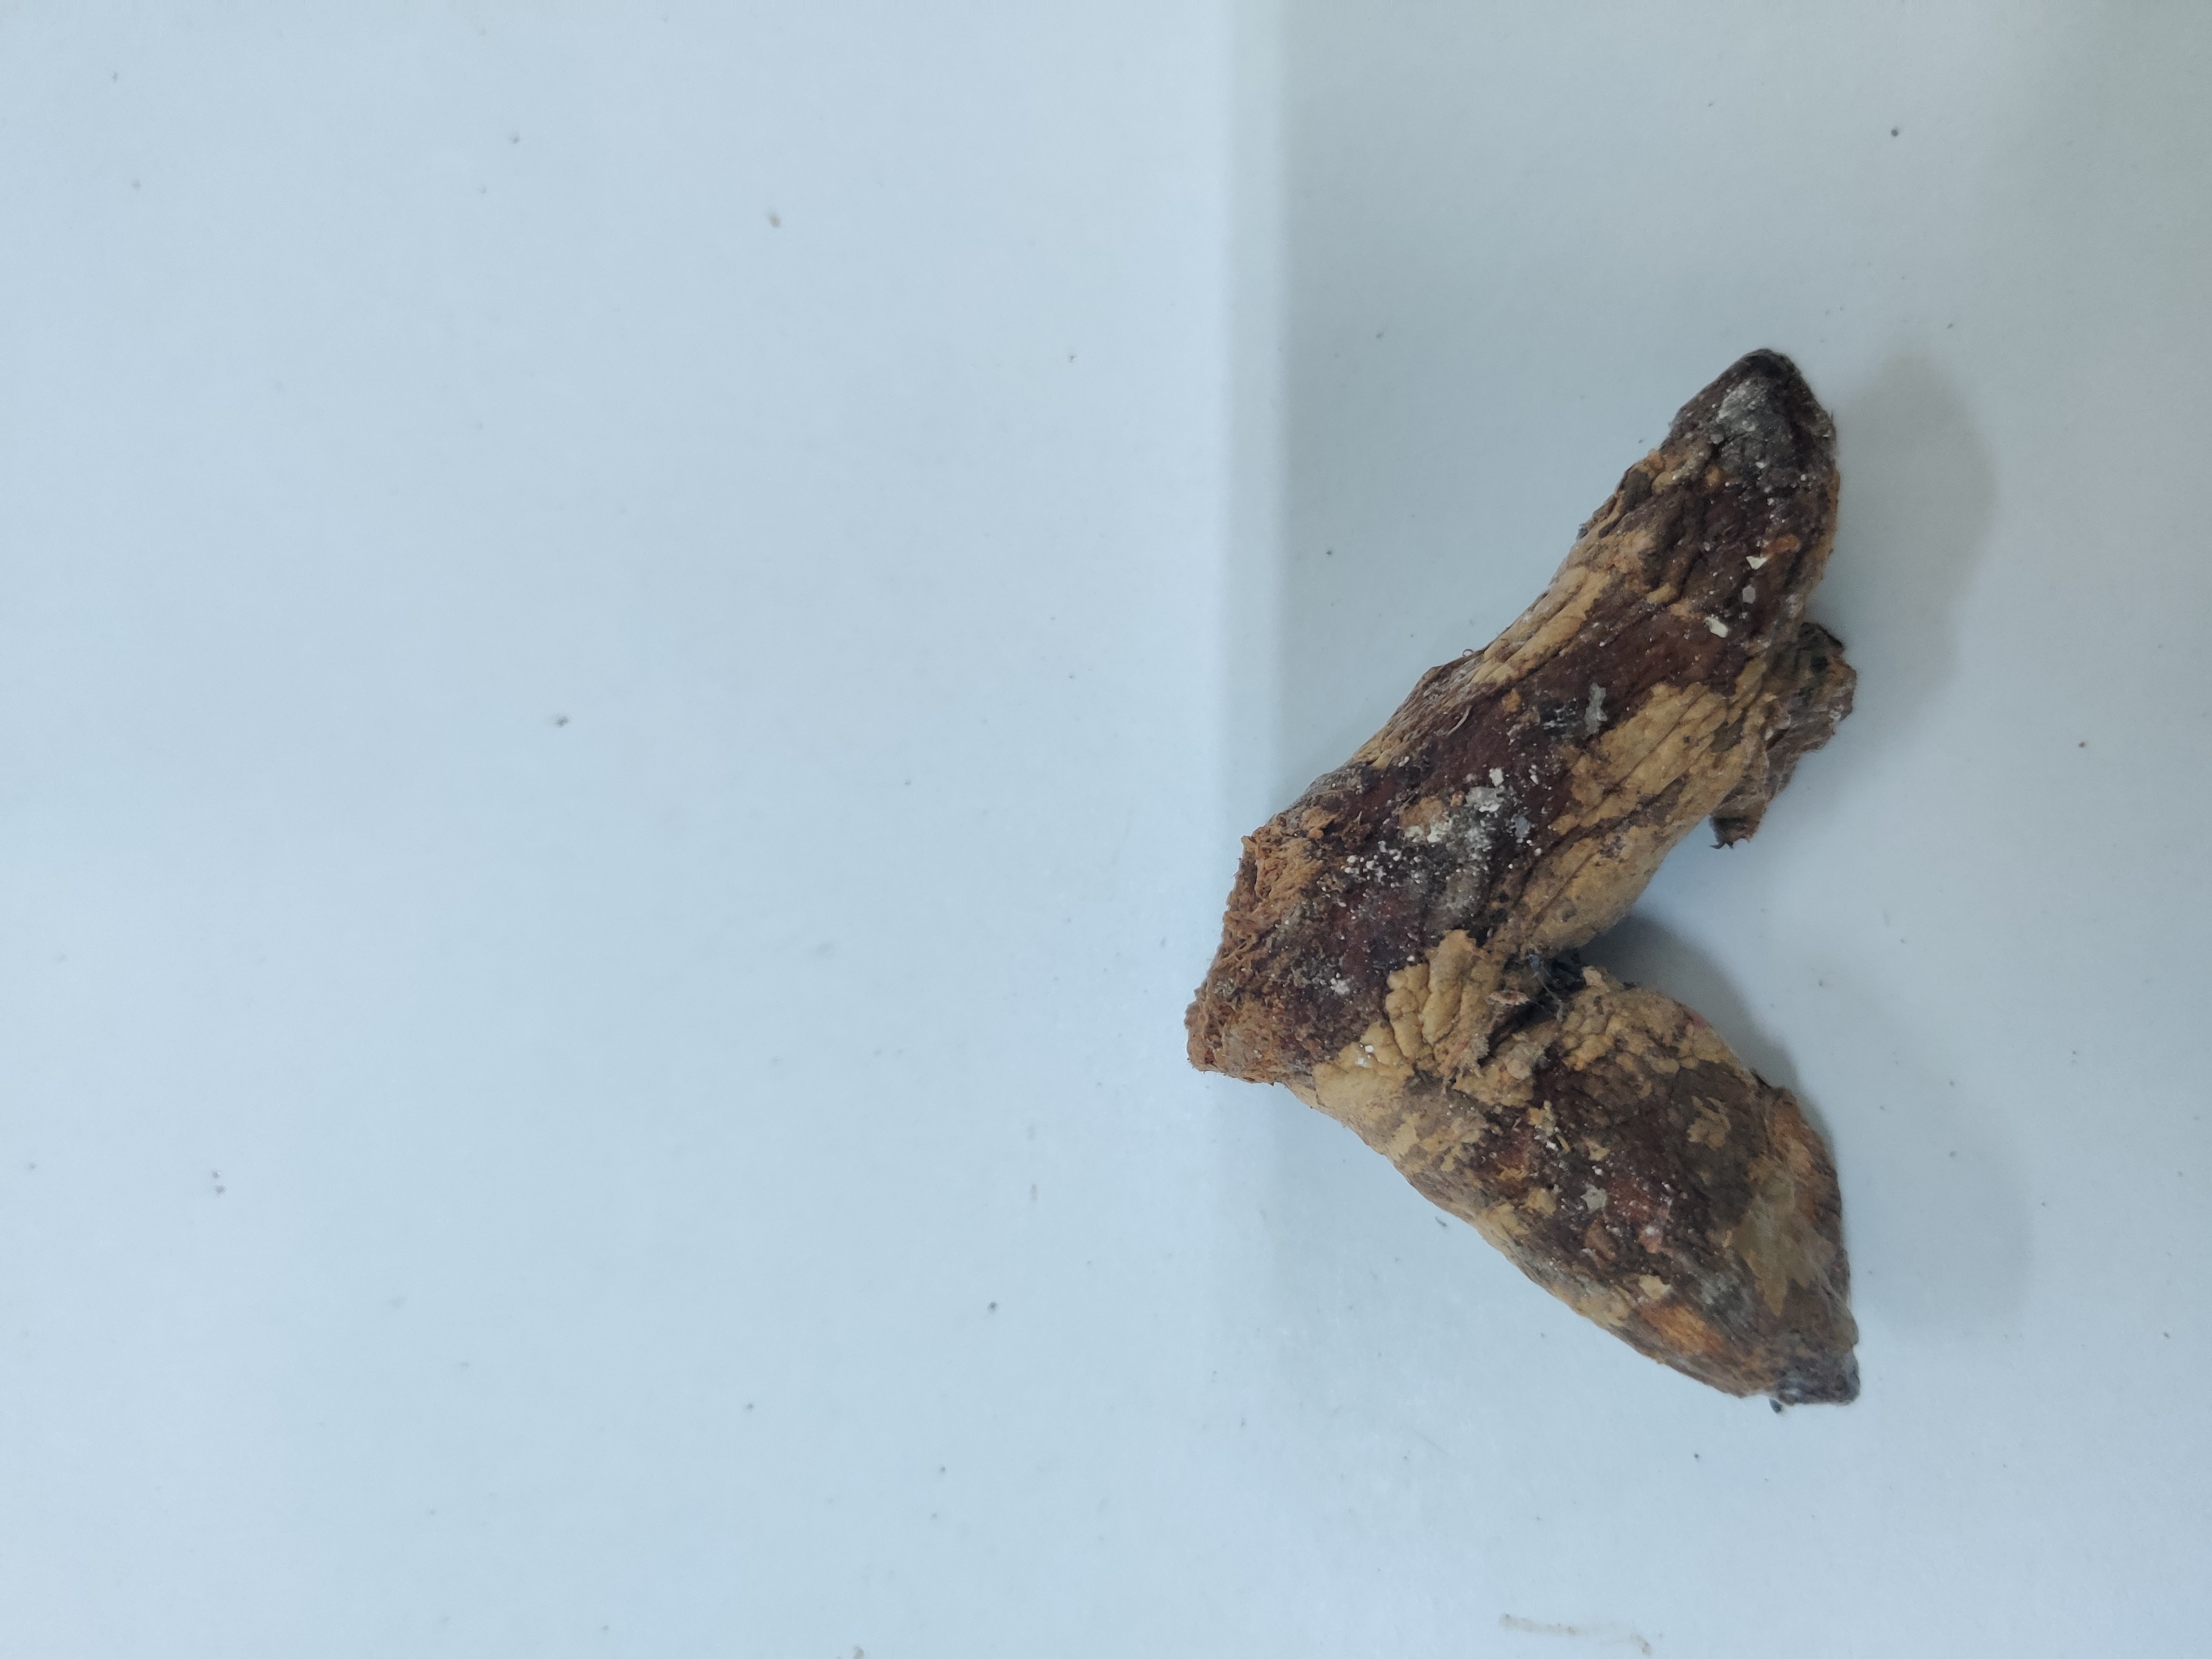
Crop: Turmeric
Condition: Severely Damaged